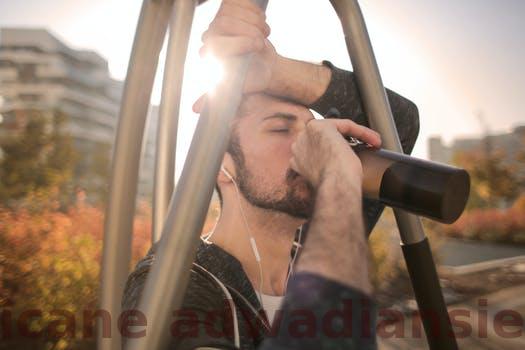
Label: Watermark